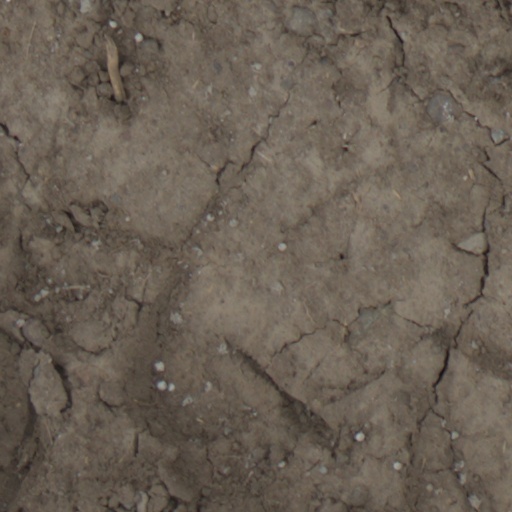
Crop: wheat